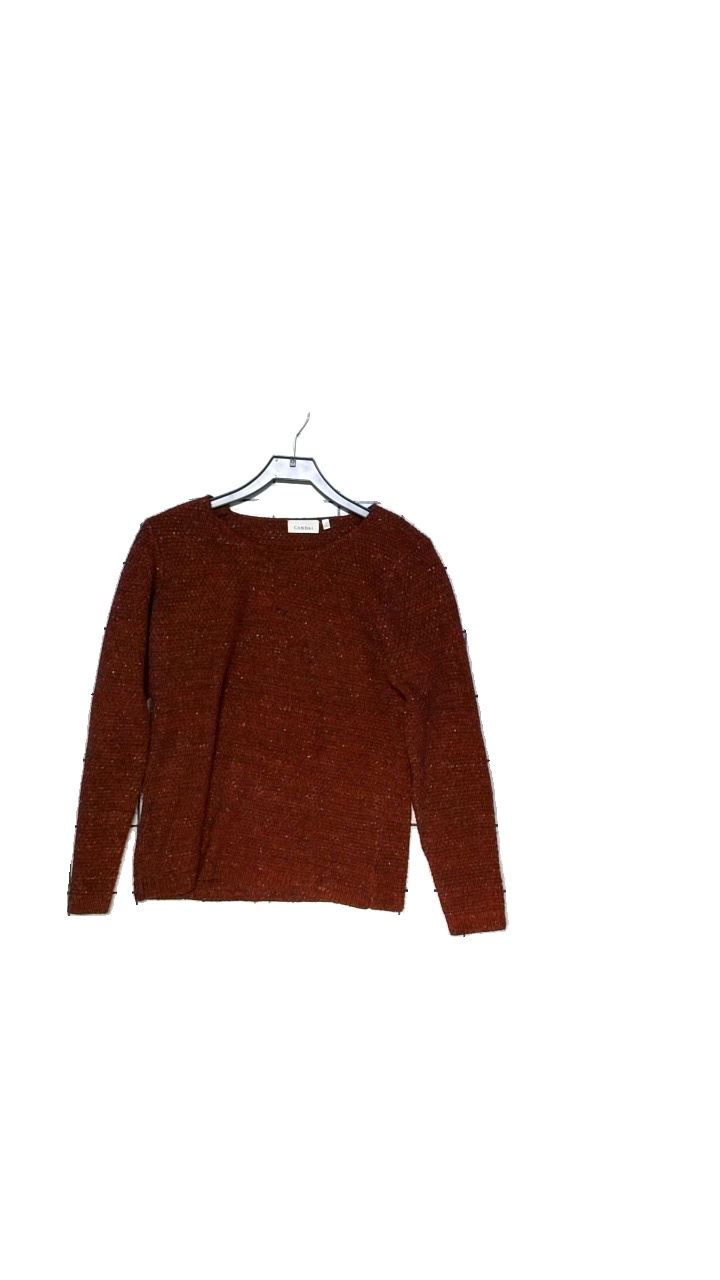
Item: Sweater (Ladies)
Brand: Canda
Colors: Red
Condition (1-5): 3
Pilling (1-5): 3
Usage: Reuse
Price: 50-100